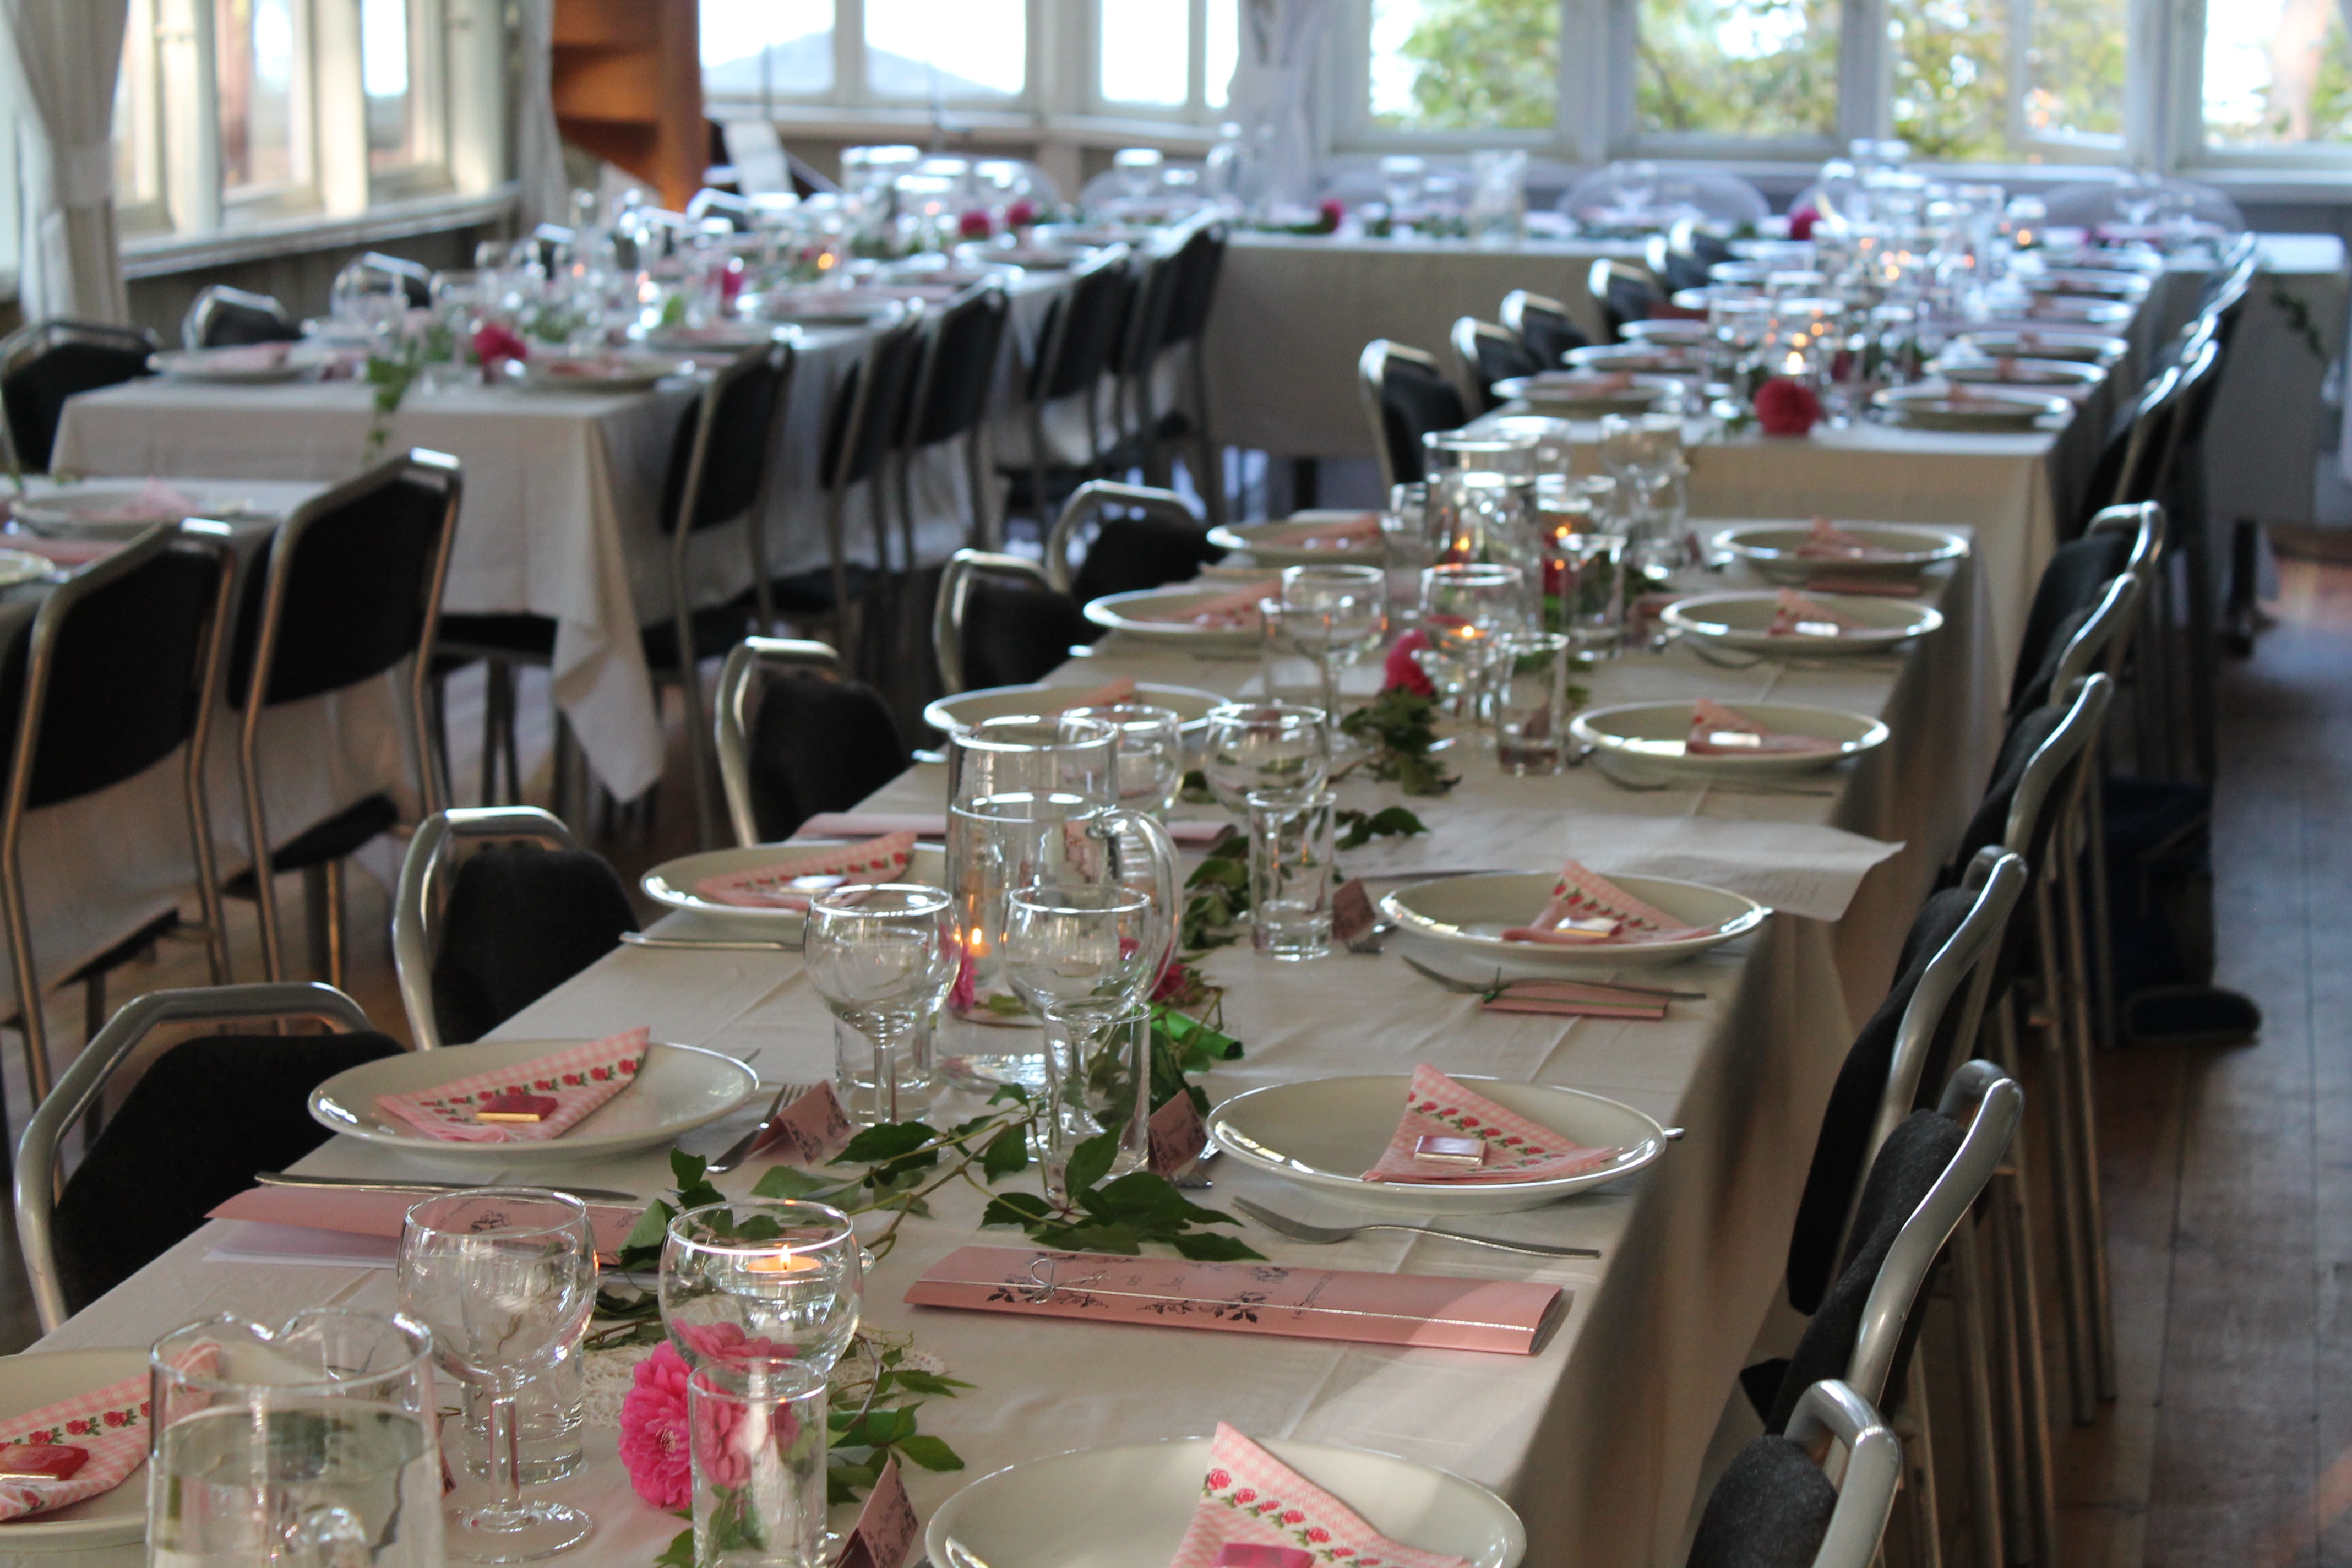
table, flower, restaurant, summer, furniture, wedding, tableware, tablecloth, ceremony, chairs, cool image, party, banquet, cool photo, floristry, ducat, feast, fest, dining room, wedding reception, floral design, centrepiece, rehearsal dinner, function hall, drinkware, flower arranging